List of county exclaves in England and Wales 1844–1974

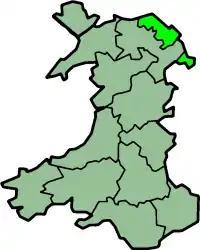
Flintshire highlighted with Wales's historic county boundaries, showing "" separated from coastal Flintshire by Denbighshire

Flintshire was unique in maintaining two exclaves until 1974. Historically there were eight (pre-1844 total 8, legal 4; post-1844 total 8, legal 4):